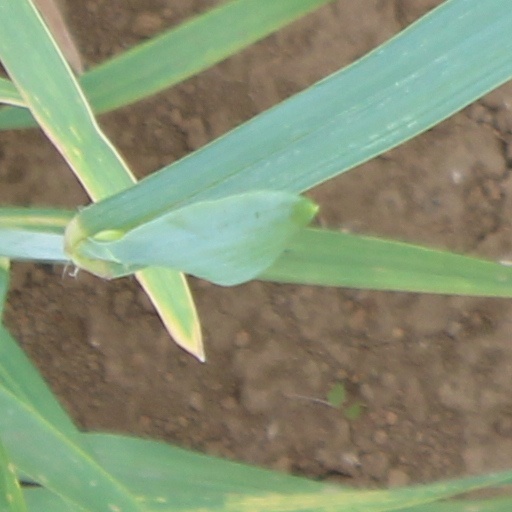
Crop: wheat